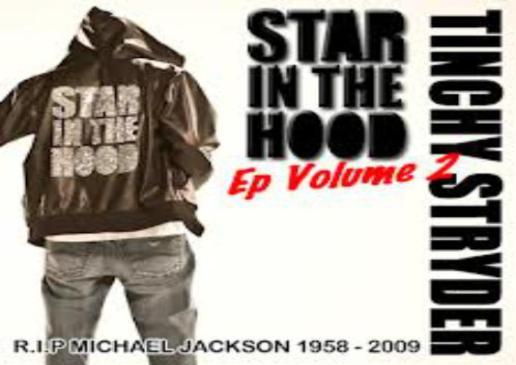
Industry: Clothes